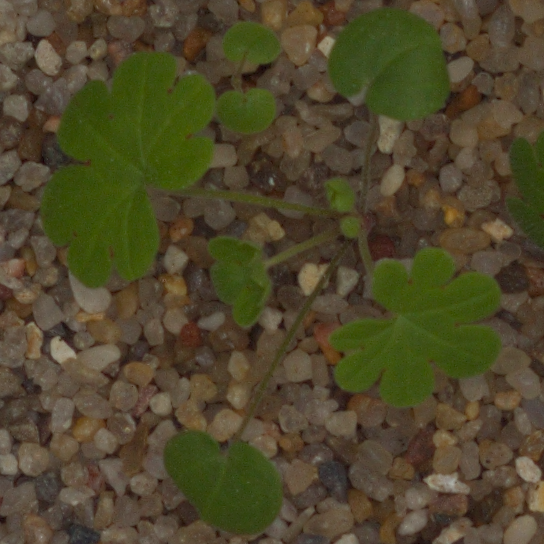
Label: smallflowered_cranesbill